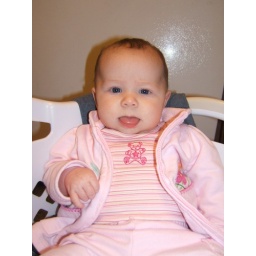
Happy as a clam, sitting in the clean laundry in the middle of my kitchen while I cooked dinner.